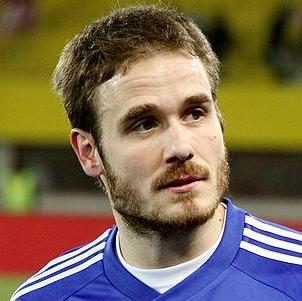
Age: 30